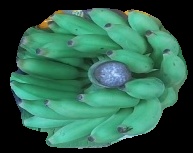
Variety: elakki-bale
Grade: grade2